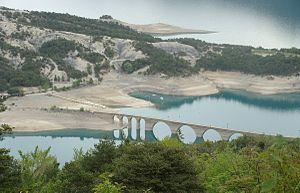
Le site de Chanteloube vu depuis la route de Chorges à Serre-Ponçon. Le chemin à gauche derrière la rampe d'accès au viaduc est l'ancienne plateforme de la ligne de Briançon (qui passait la pointe de Chanteloube en tunnel)
Dans les Alpes-de-Haute-Provence, nombre de toponymes comportent le terme « Ubaye », nom de la rivière de la vallée, ainsi